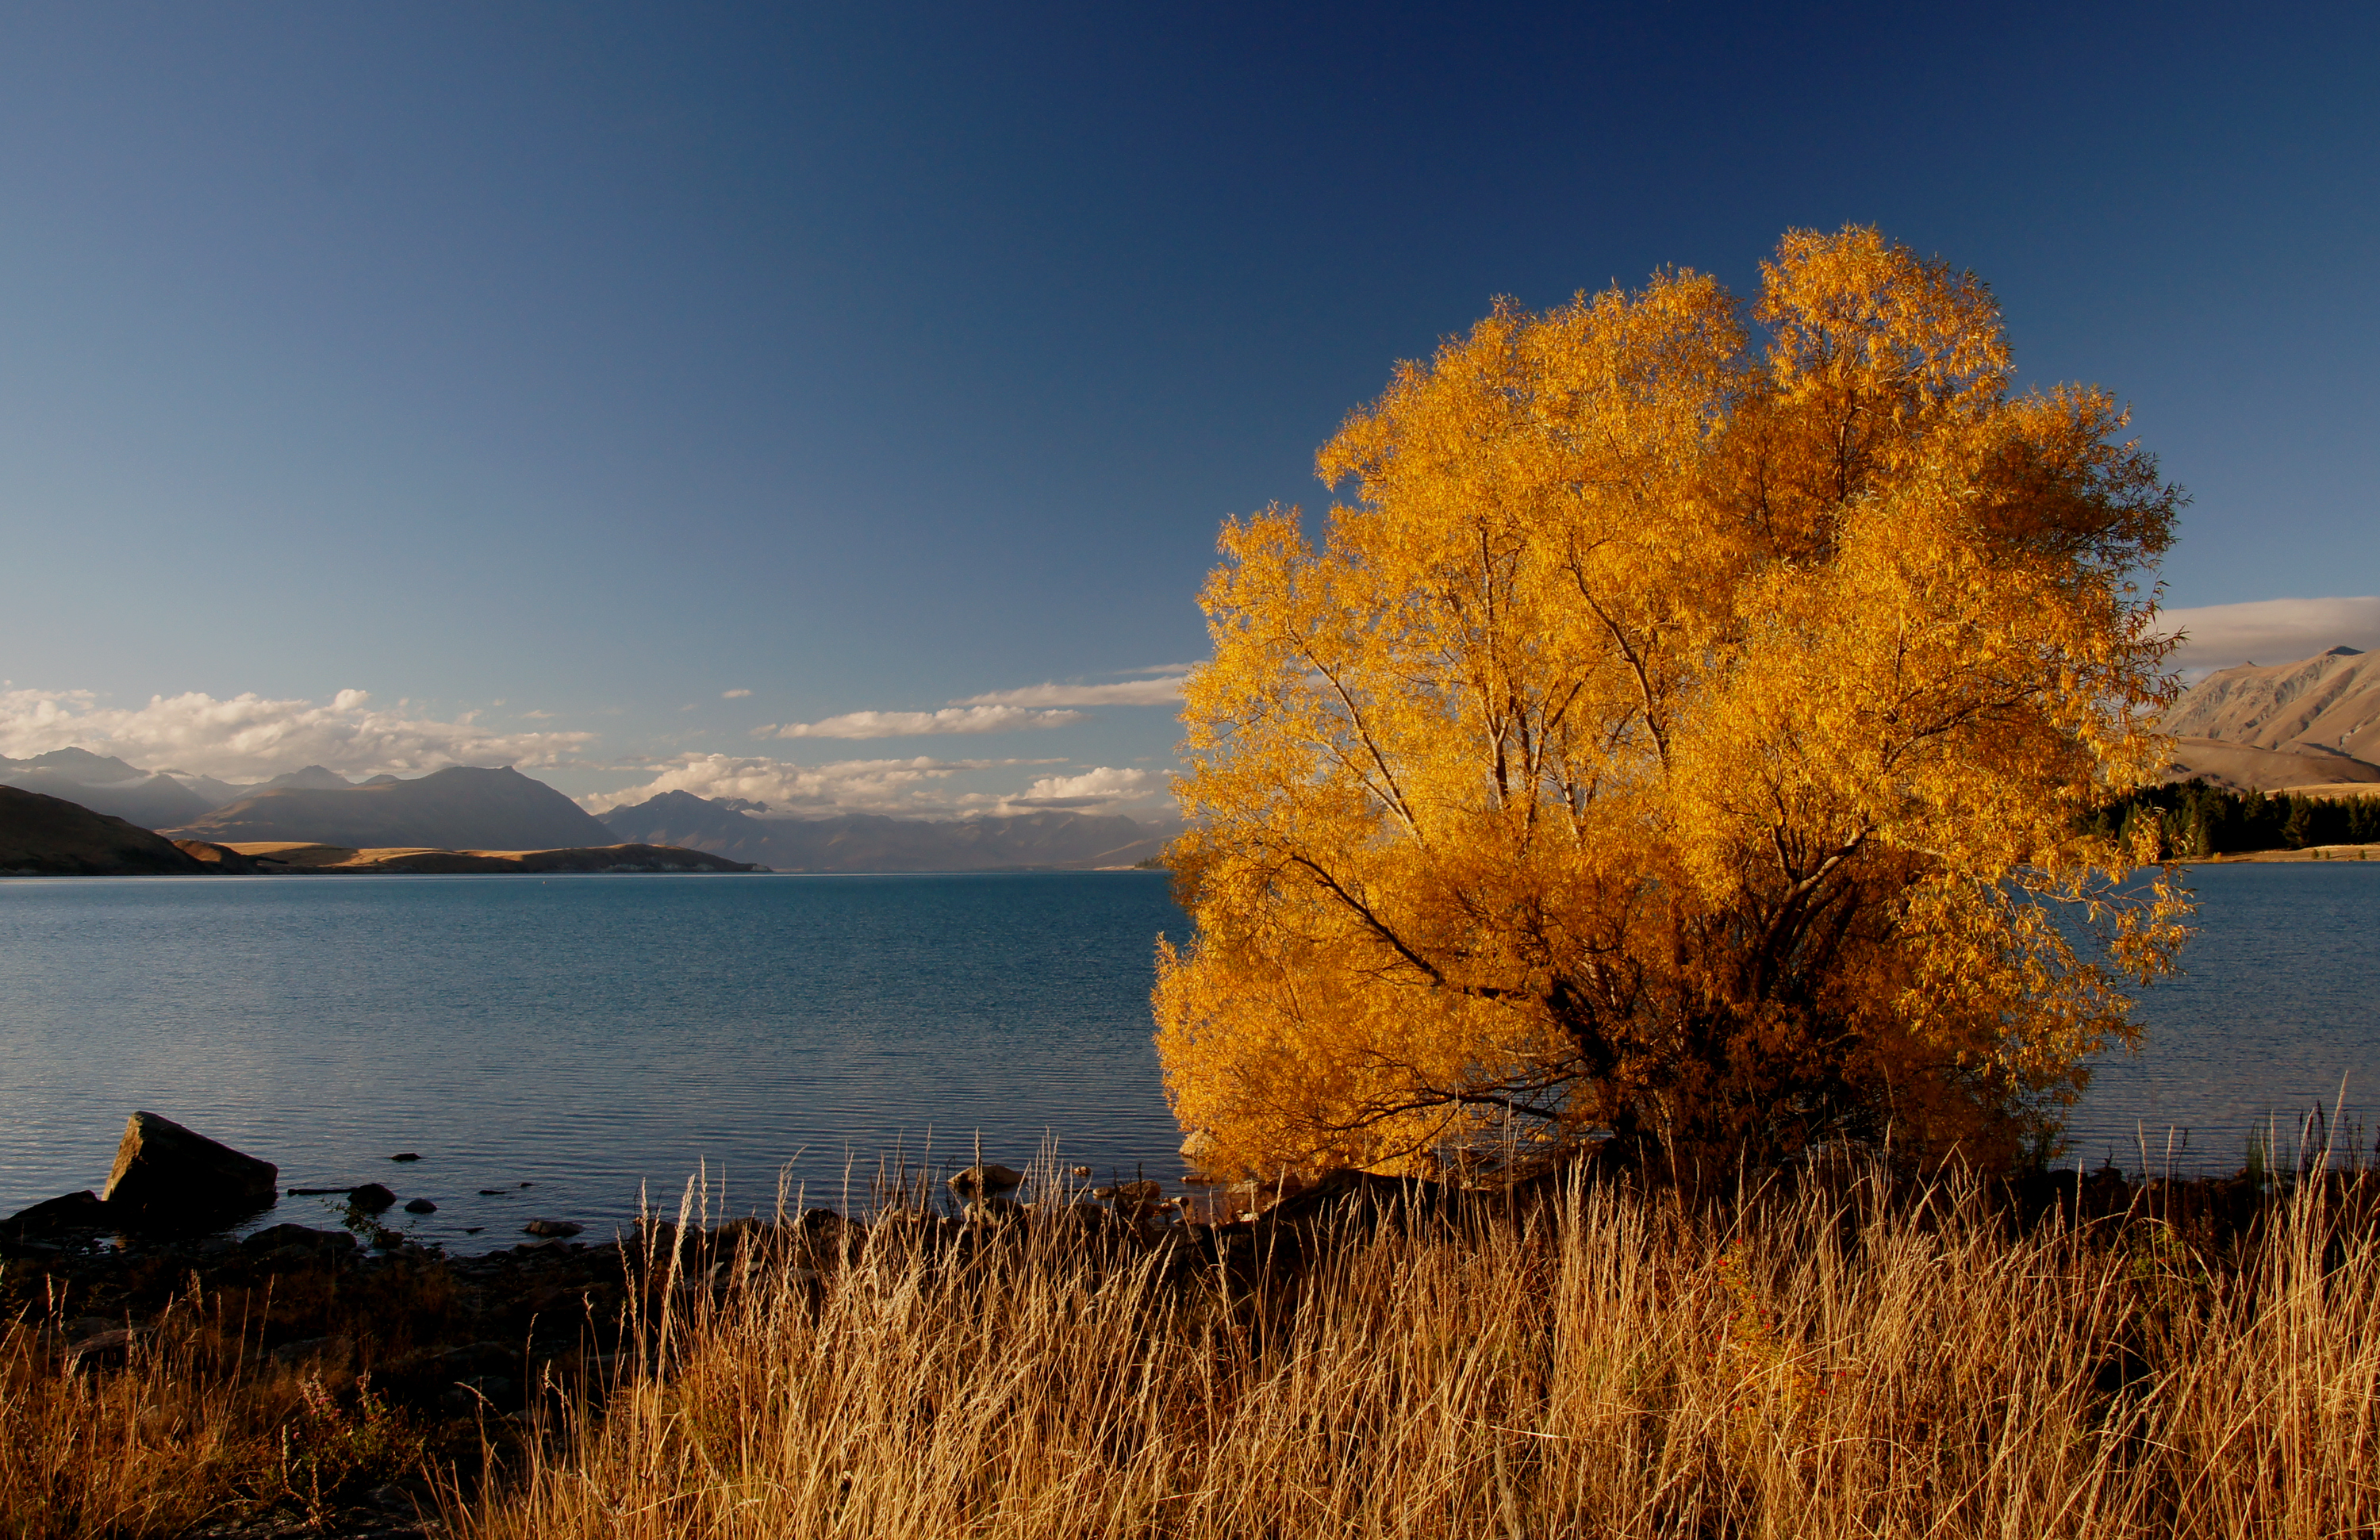
landscape, sea, tree, nature, horizon, mountain, cloud, sky, sunrise, sunset, sunlight, morning, leaf, hill, lake, dawn, dusk, evening, reflection, autumn, yellow, season, fourseasons, newzealandfallgolden, tekapo, loch, rural area, atmospheric phenomenon